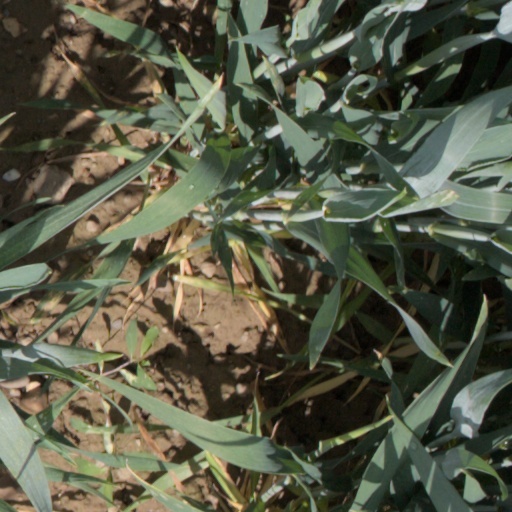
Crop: wheat